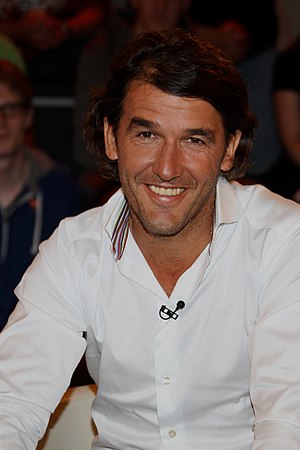
Karl-Heinz Riedle
Karl-Heinz Riedle er en tysk tidligere fodboldspiller, der spillede som angriber hos de tyske storklubber Werder Bremen og Borussia Dortmund, samt for S.S. Lazio i Italien og Liverpool F.C. og Fulham F.C. i England. Han spillede desuden en årrække på Tysklands landshold, som han blev verdensmester med ved VM i 1990.